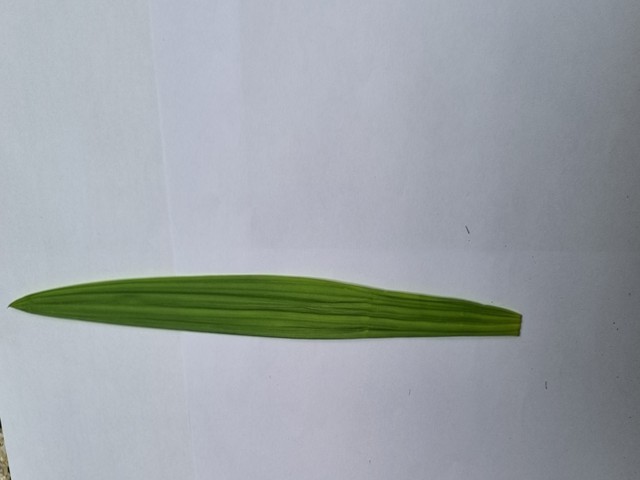
Plant: betal